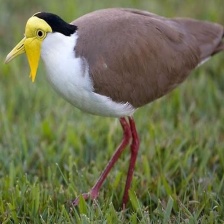
Species: MASKED LAPWING
Scientific name: VANELLUS MILES